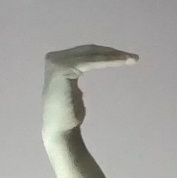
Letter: haa